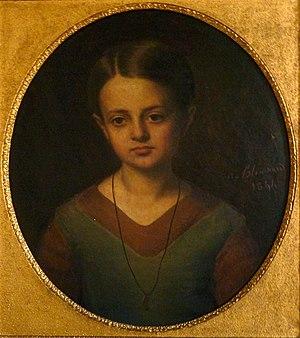
Benoite Blanchard, peinte en 1844 par son père André Blanchard. Collection personnelle
André Blanchard est un peintre français né le 30 octobre 1800 à Lyon, et mort le 21 décembre 1850 dans cette même ville.